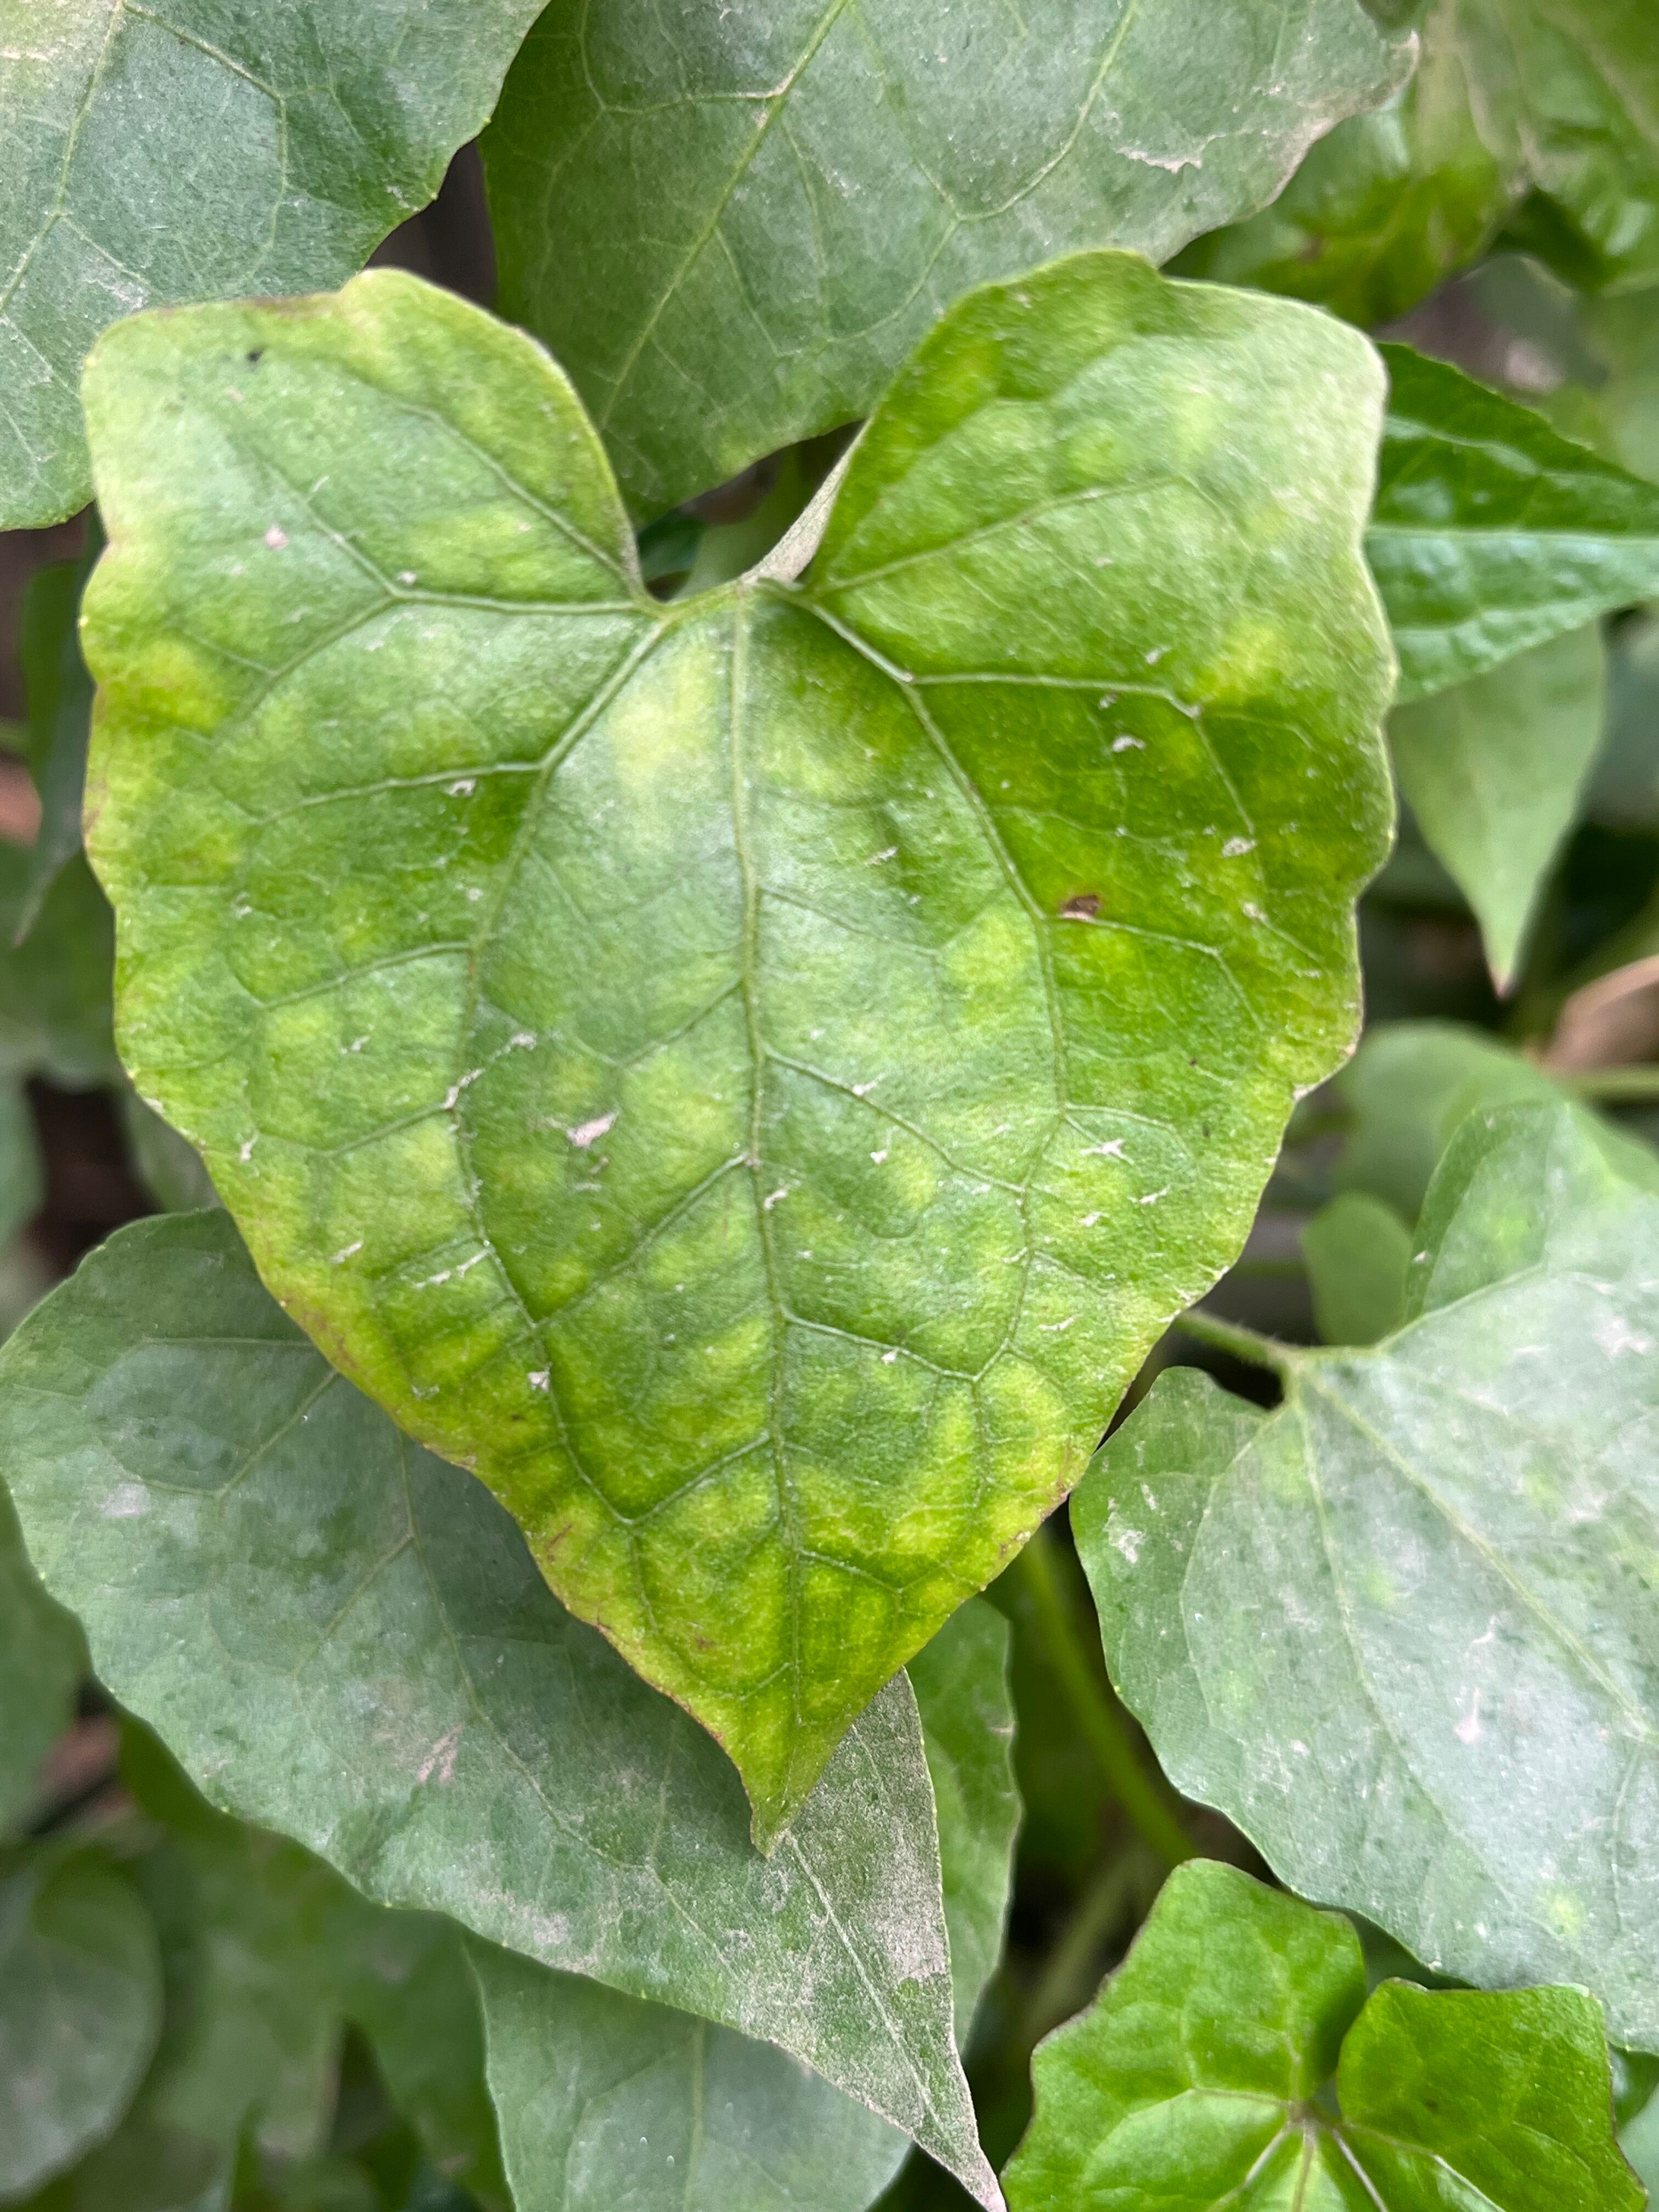
Plant species: mikania-micrantha